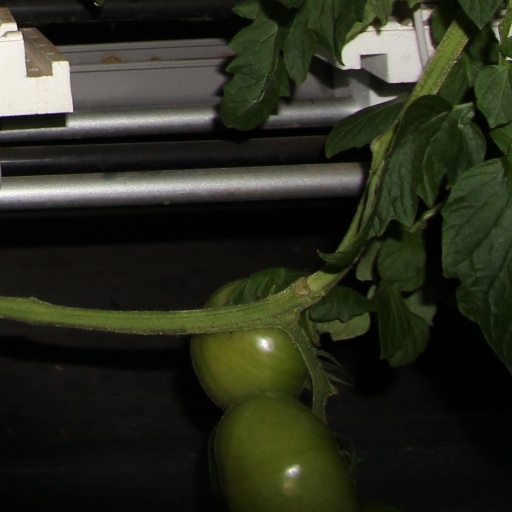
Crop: tomato